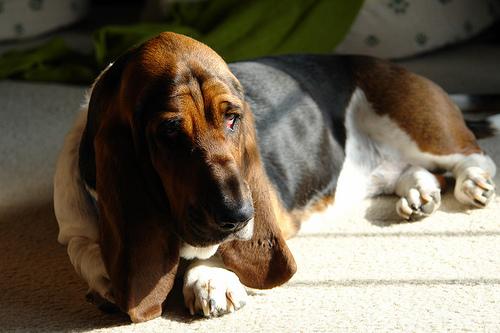
Breed: basset hound